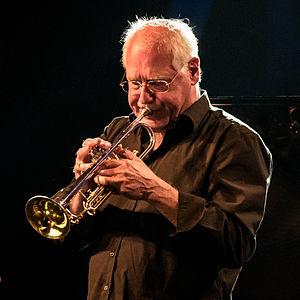
Michael Mantler, né le 10 août 1943 à Vienne, en Autriche, est un trompettiste et compositeur de jazz et de musique contemporaine.